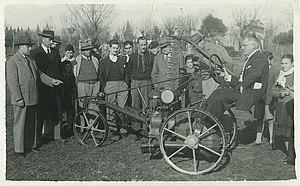
La SAME, acronyme de Società Accomandita Motori Endotermici, a été fondée en 1942 par les frères Francesco et Eugenio Cassani à Treviglio dans la province de Bergame à l'est de Milan. Elle fait aujourd'hui partie du groupe multinational italien SAME Deutz-Fahr, auquel appartiennent également les marques Deutz-Fahr, Lamborghini Trattori, Hürlimann, Grégoire et Lamborghini Green Pro.